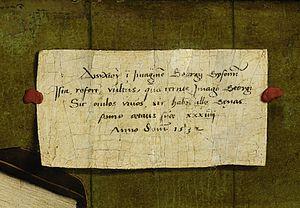
Un cartellino est une note dessinée de façon réaliste dans une peinture.